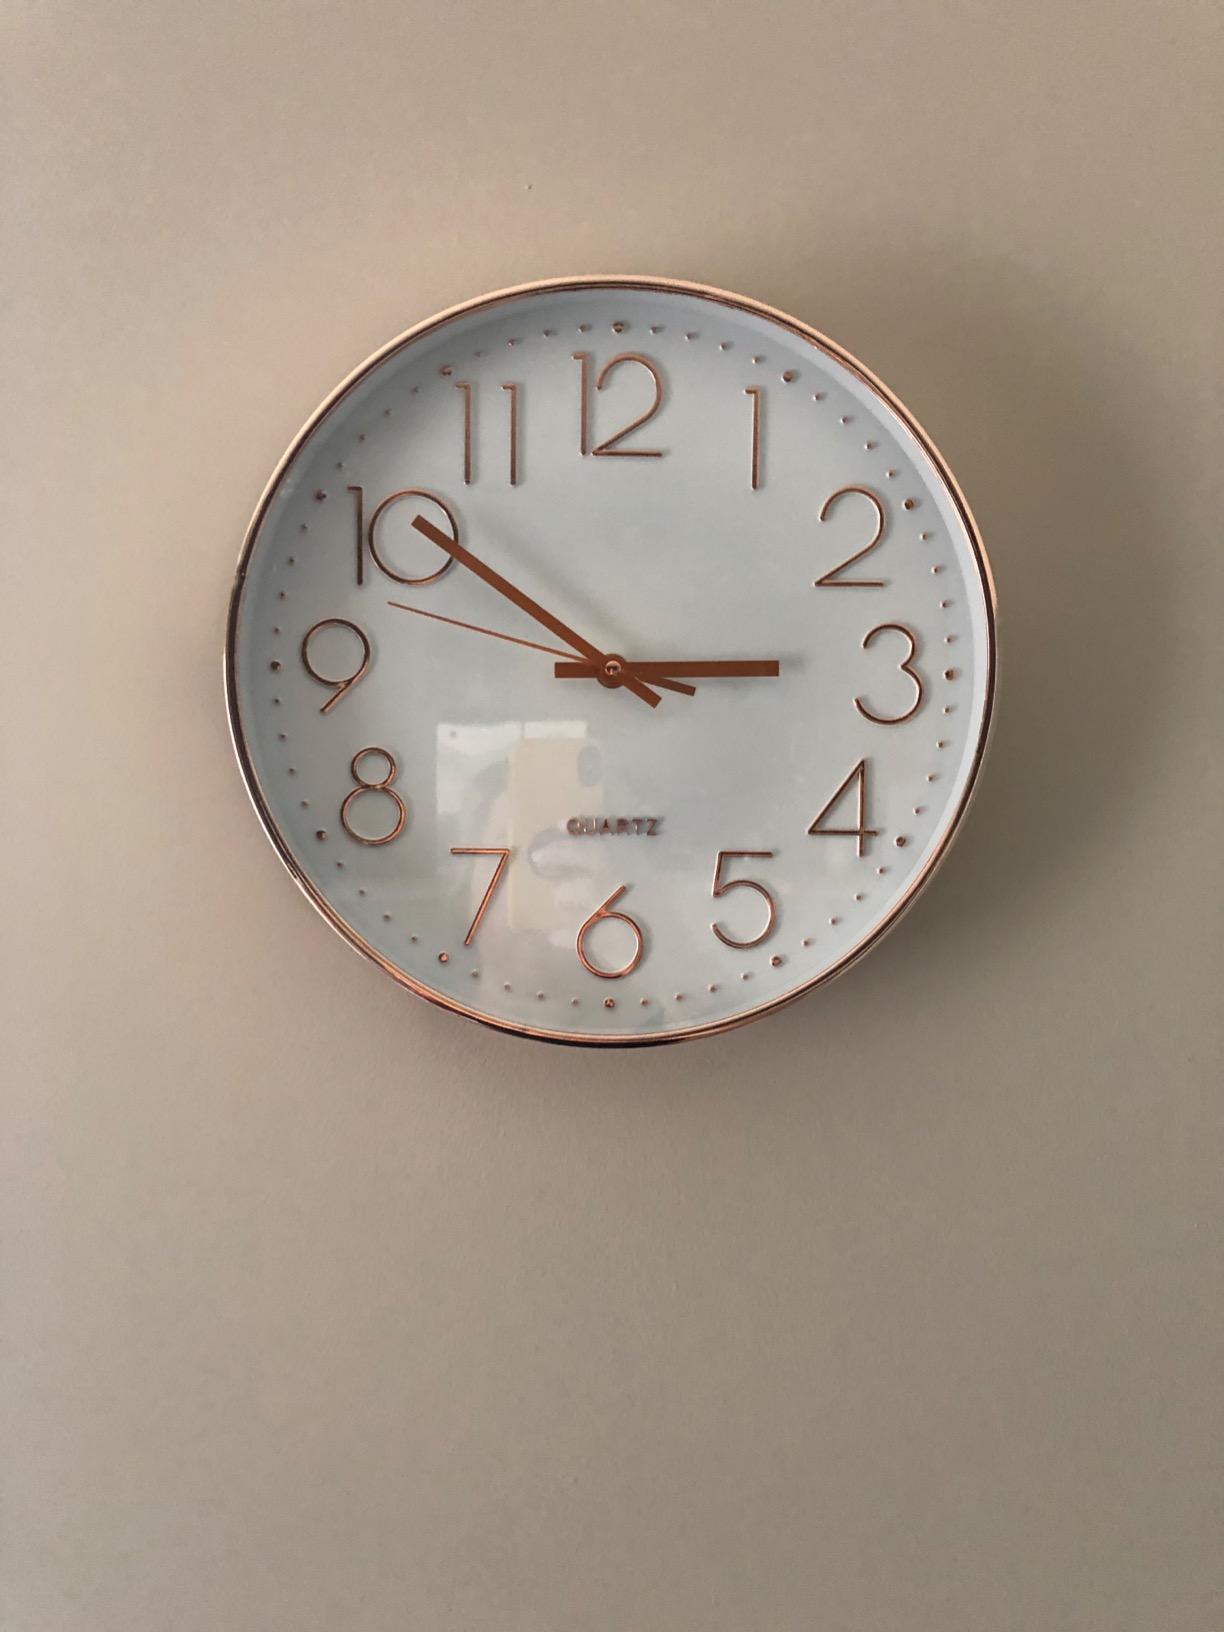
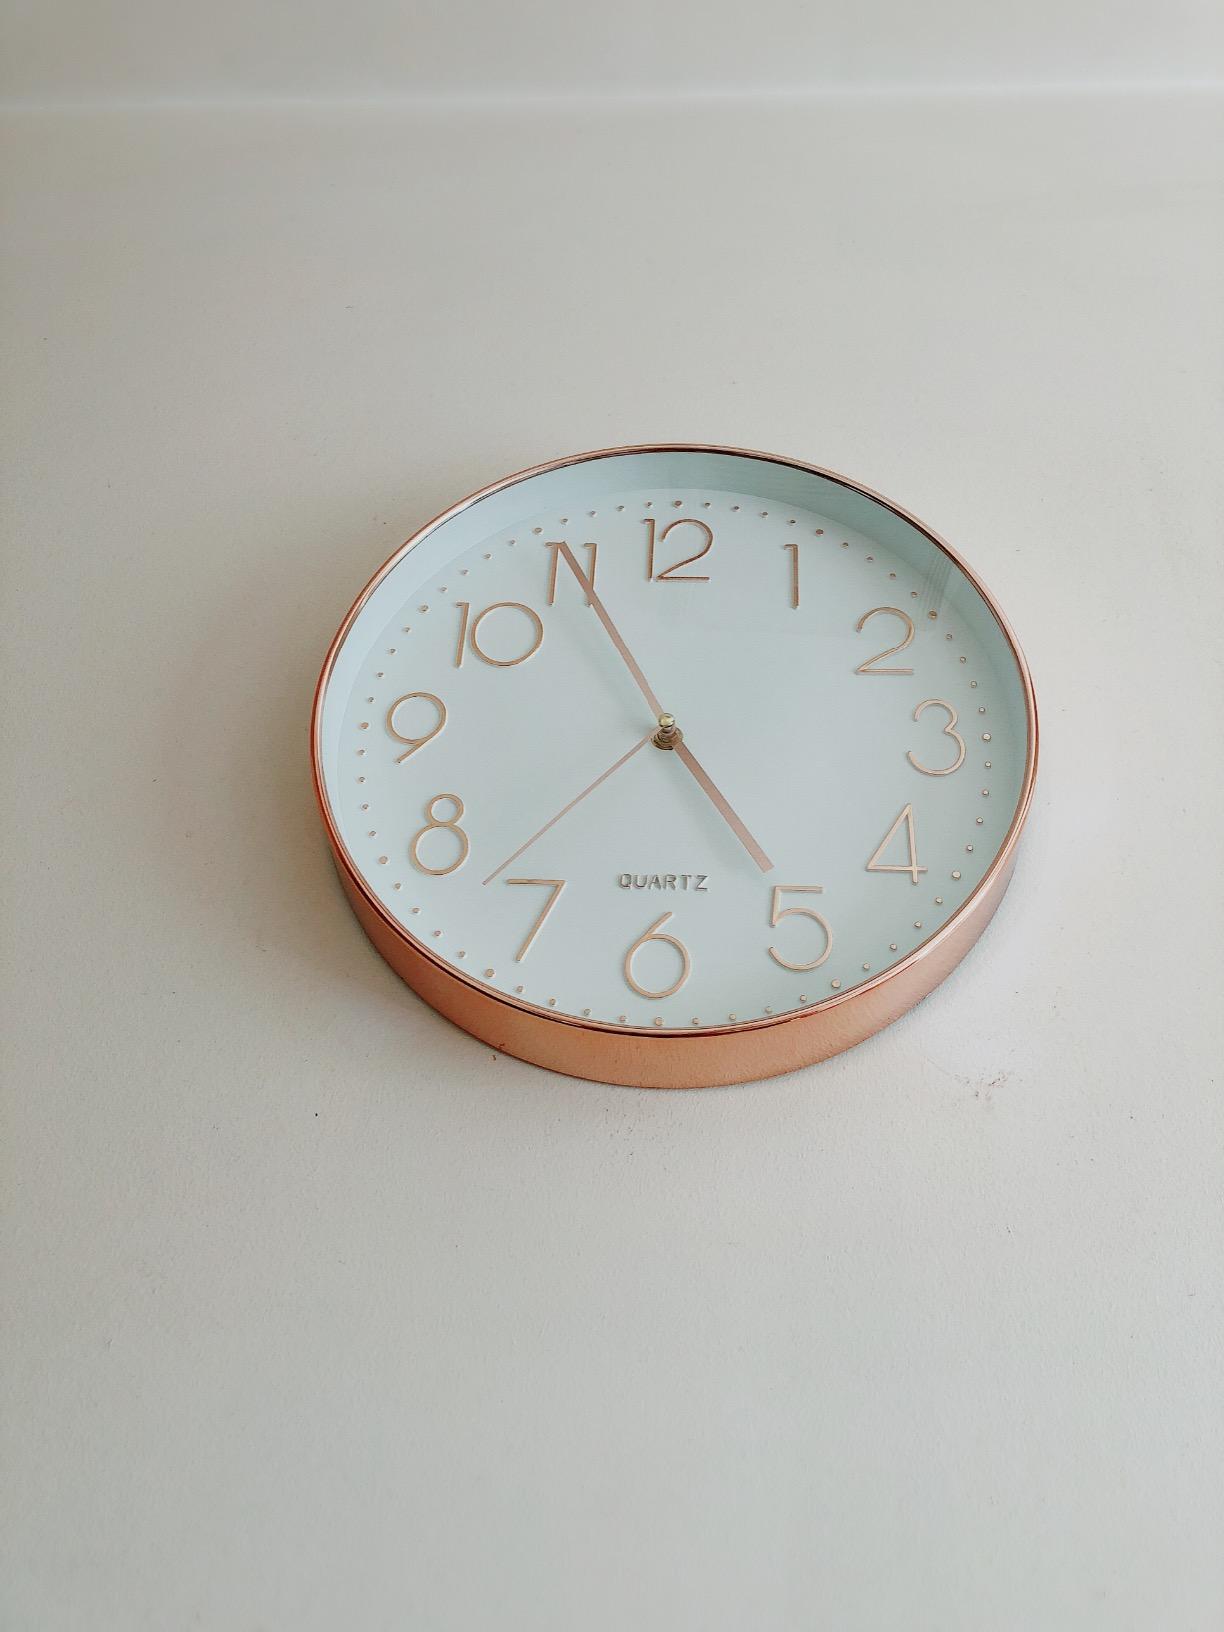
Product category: clock
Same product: yes